Type 96 and Type 97 150 mm infantry mortar

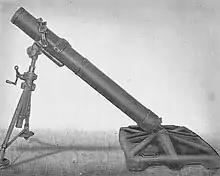

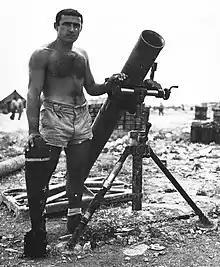

The Type 96 and Type 97 were Japanese 150 mm caliber mortars used during the Second World War. The Type 96 designation was given to this mortar as it was accepted in the year 2596 of the Japanese calendar (1936).